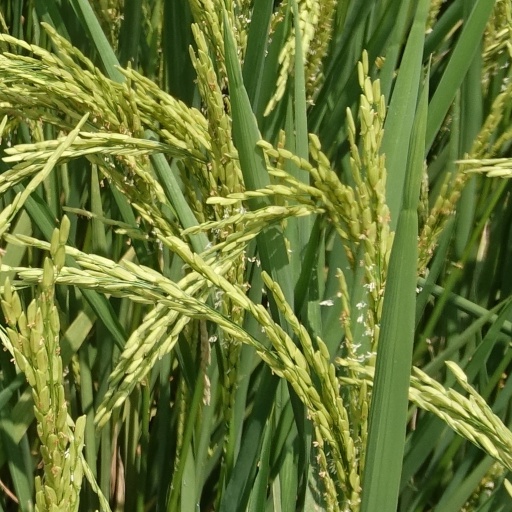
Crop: rice